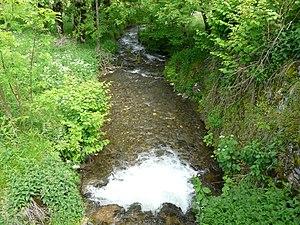
La Neste d'Oueil à l'ouest du village de Cirès, Haute-Garonne, France.Vue prise en direction de l'aval.
Cirès est une commune française située dans le département de la Haute-Garonne, en région Occitanie.